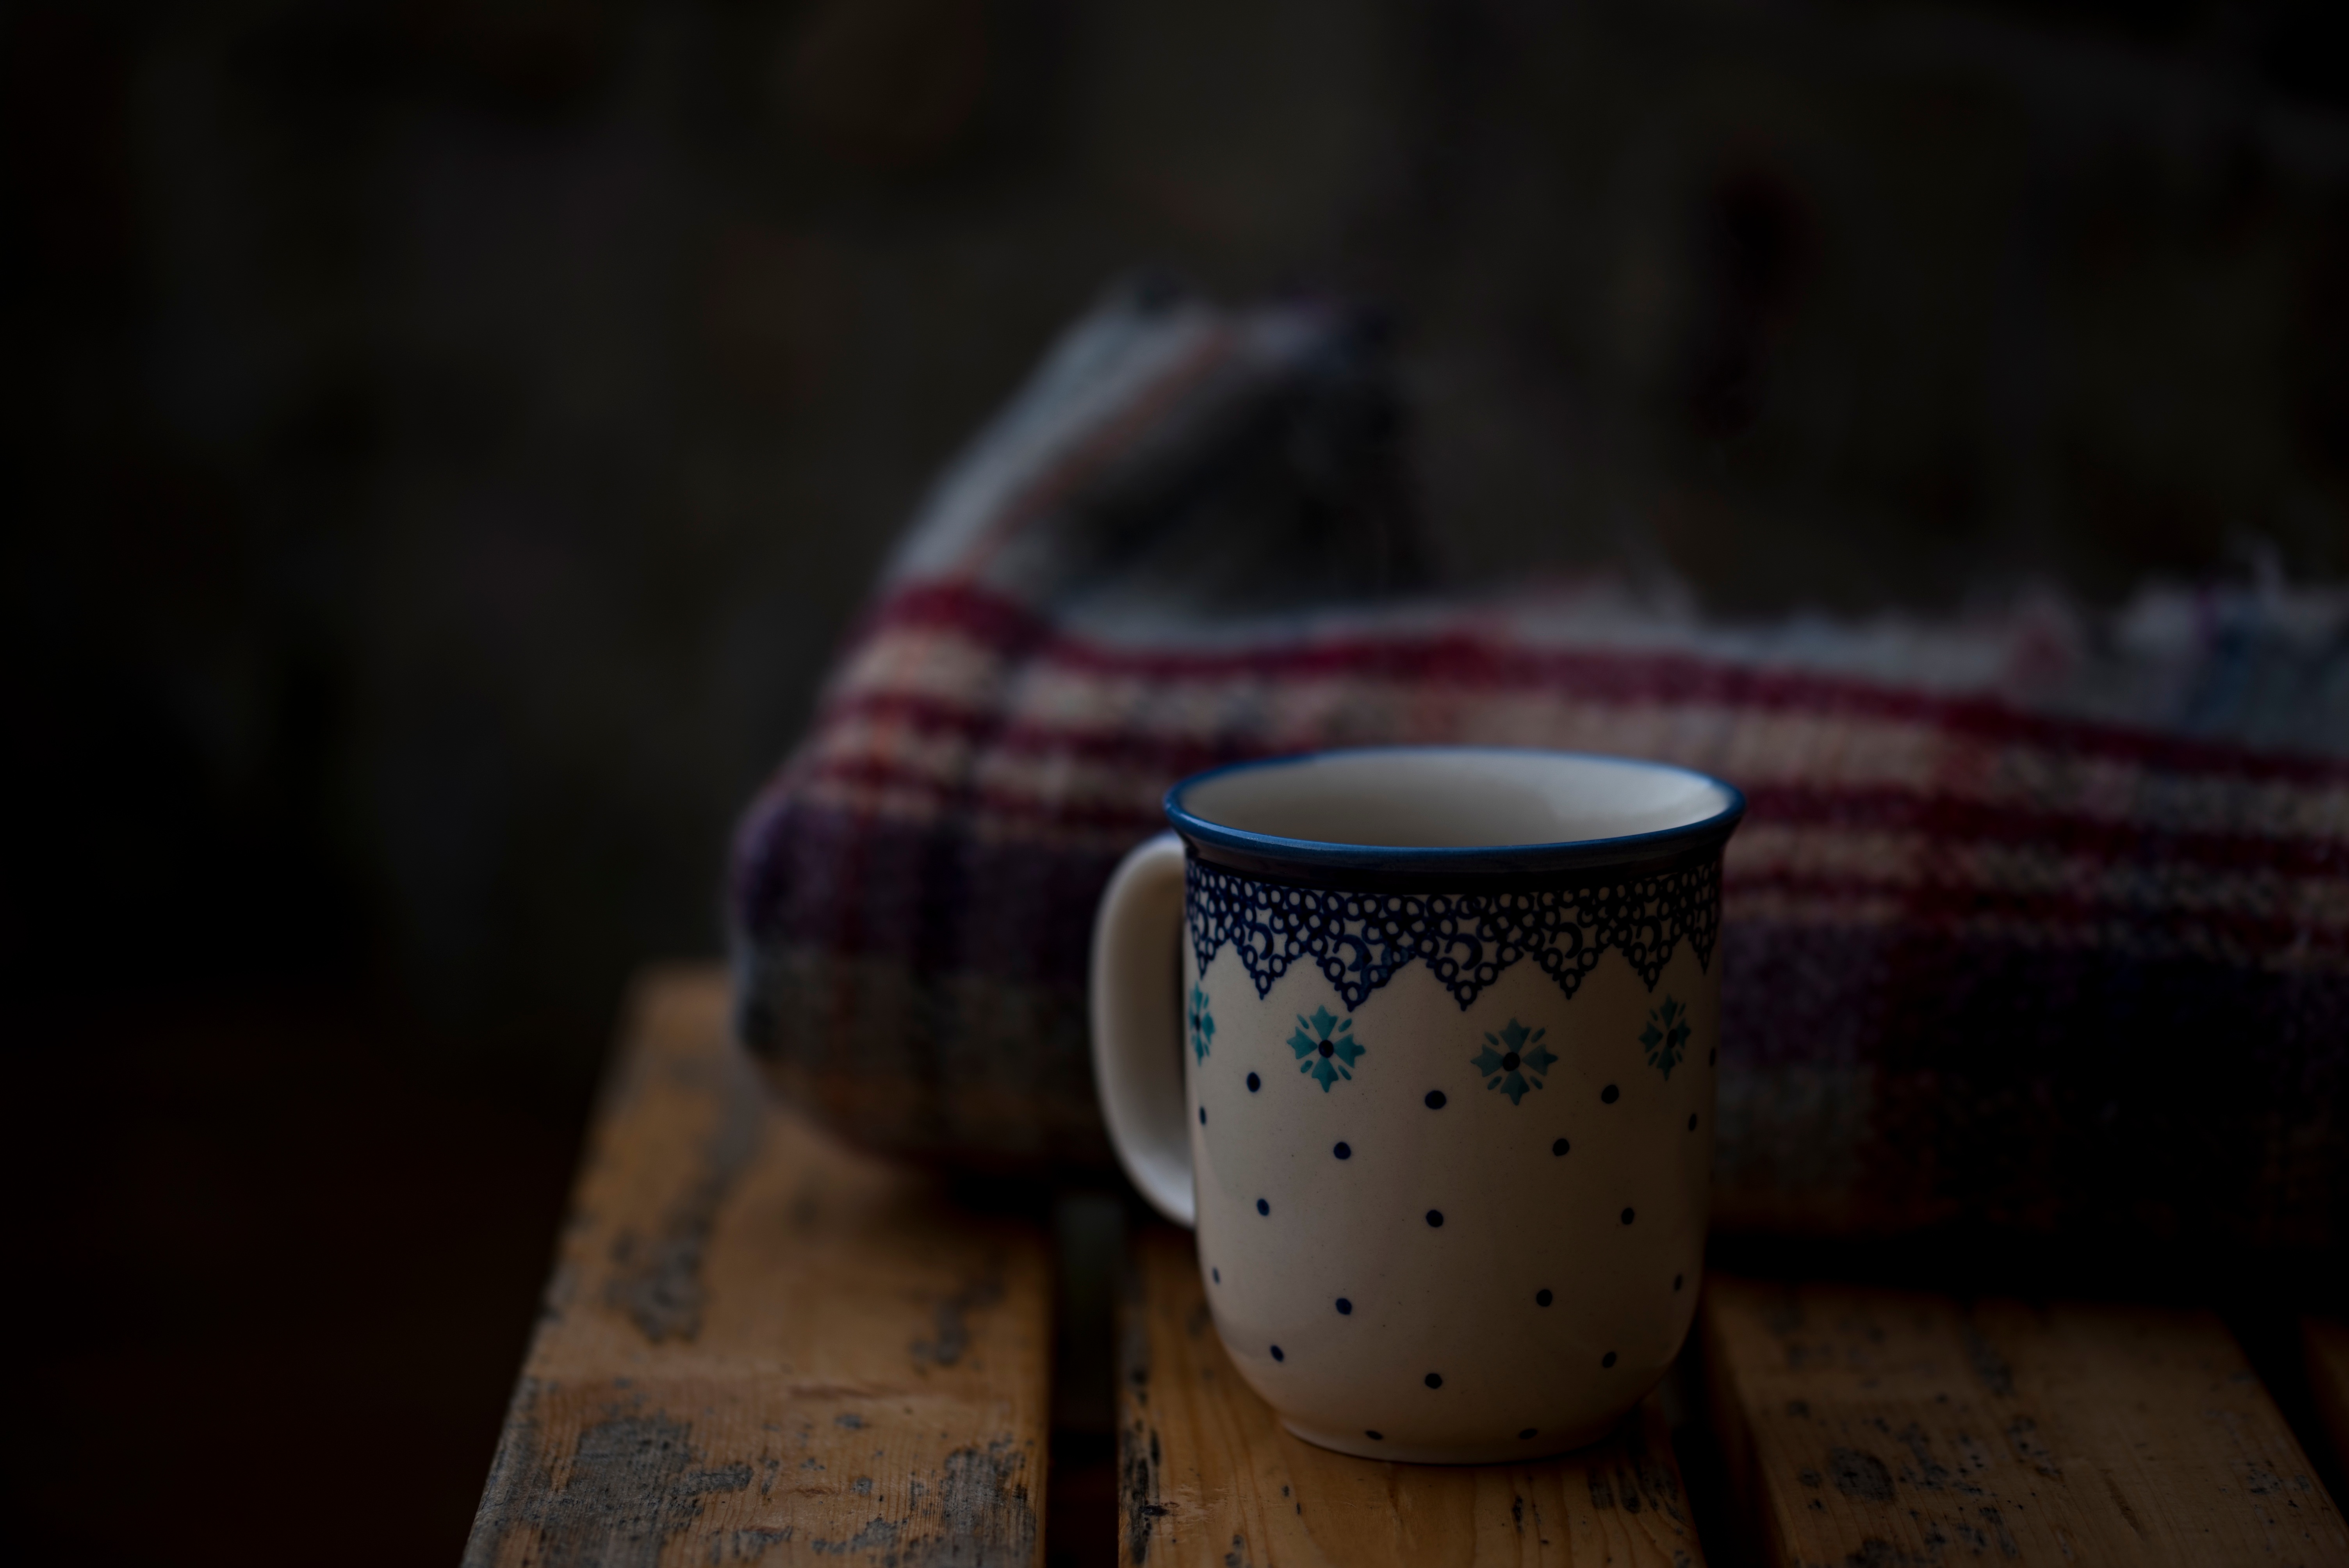
morning, cup, ceramic, drink, mug, lighting, blanket, coffee cup, wooden table, still life photography